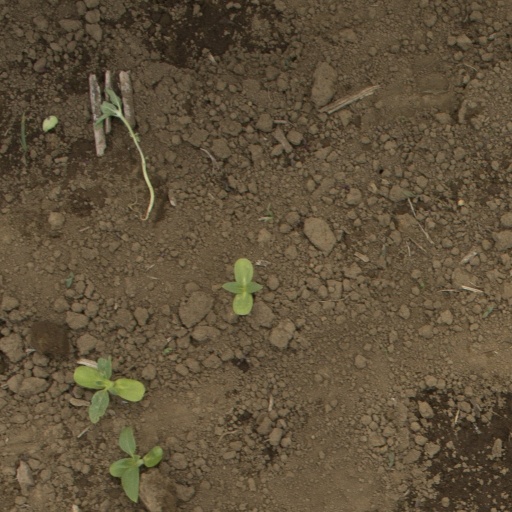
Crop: Jerusalem artichoke